Dannenwalde Manor

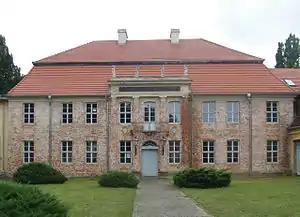

Manor Dannenwalde known as Herrenhaus Dannenwalde is a castle located in the village of Dannenwalde (Gransee), Brandenburg (eastern Germany). It was built in the late seventeenth century and was transformed over the centuries, most recently in 1937. The manor consists of a main building flanked by two wings that thus form a courtyard.